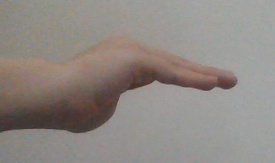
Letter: haa